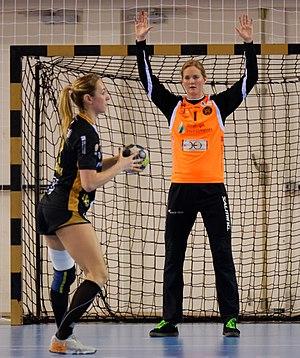
Rencontre du tour principal de la coupe EHF entre Issy Paris Hand et les danoises de Copenhague. A Issy Les Moulineaux, le 28 janvier 2018.
Johanna Bundsen, née le 3 juin 1991 à Uddevalla, est une handballeuse internationale suédoise, qui évolue au poste de gardienne de but.